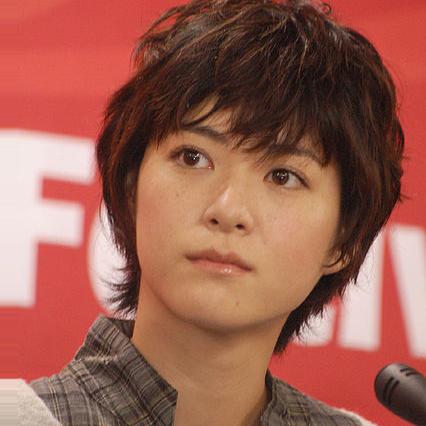
Age: 21